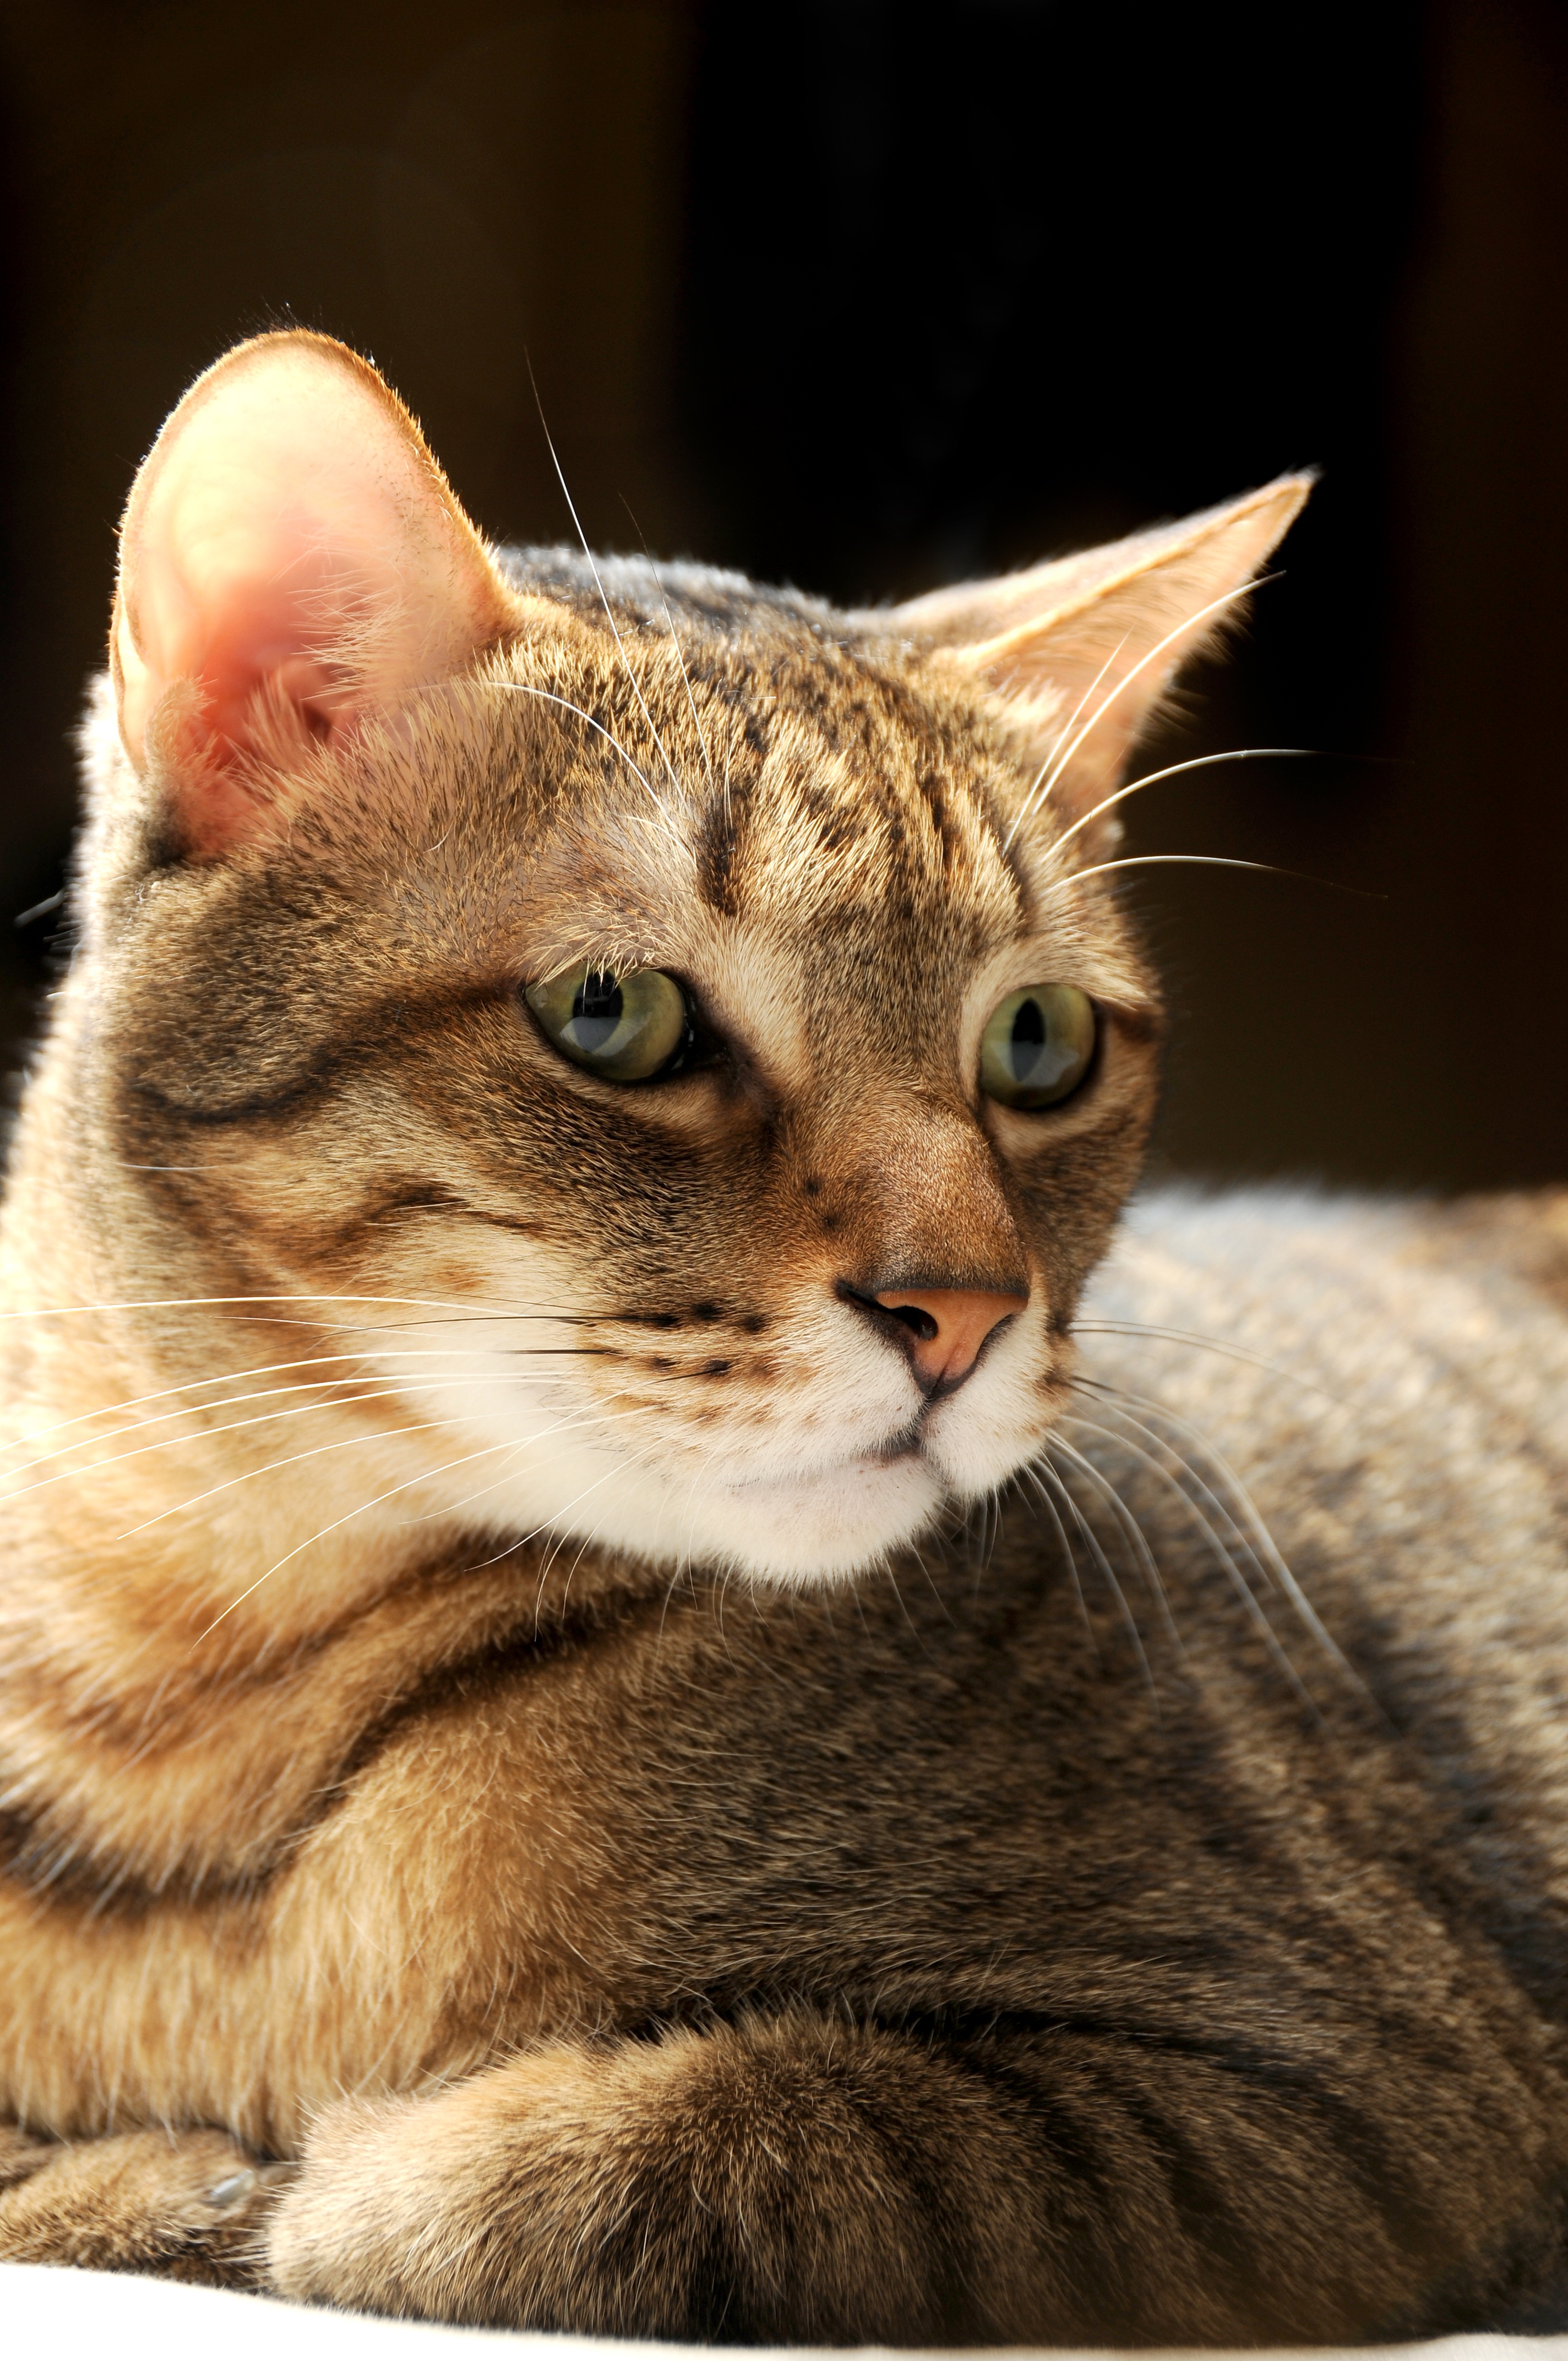
animal, pet, cat, mammal, fauna, close up, nose, whiskers, savannah, vertebrate, tabby cat, cuteness, bengal, european shorthair, gel reviews, cat mia, small to medium sized cats, cat like mammal, domestic short haired cat, pixie bob, rusty spotted cat, ocicat